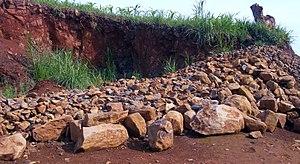
La pierre est une importante source de revenus à Bamougong
Bamougong est une collectivité traditionnelle camerounaise de la Région de l'Ouest, située dans le département des Bamboutos et l'arrondissement de Batcham.